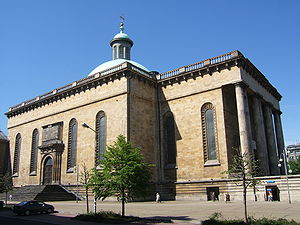
Katowice / Kultur og fritid / Turisme
Katowice Katedralen
Katowice er en større by i den historiske region Øvre Schlesien i det sydlige Polen ved floderne Kłodnica og Rawa.